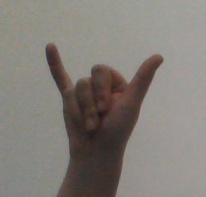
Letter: ya